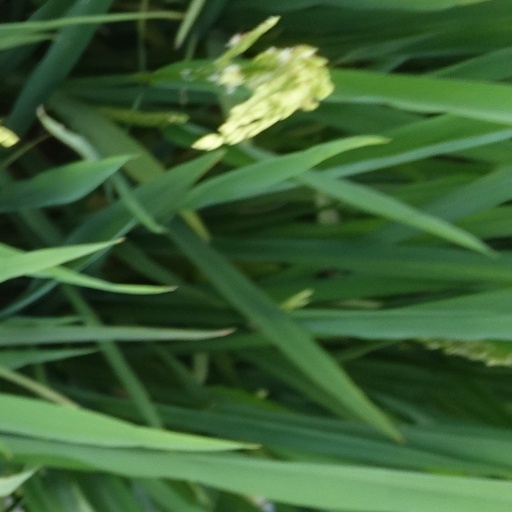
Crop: rice